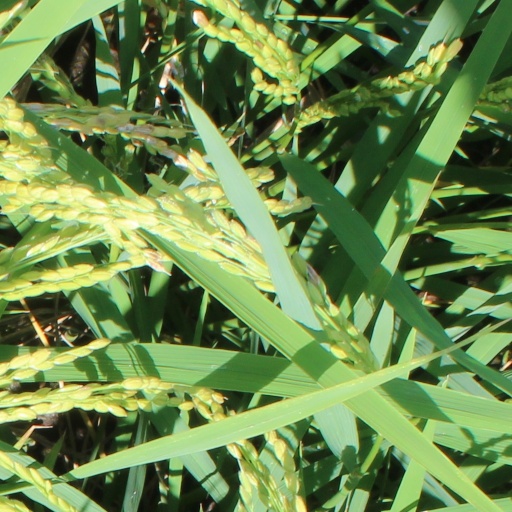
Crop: rice